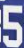
Number: 5